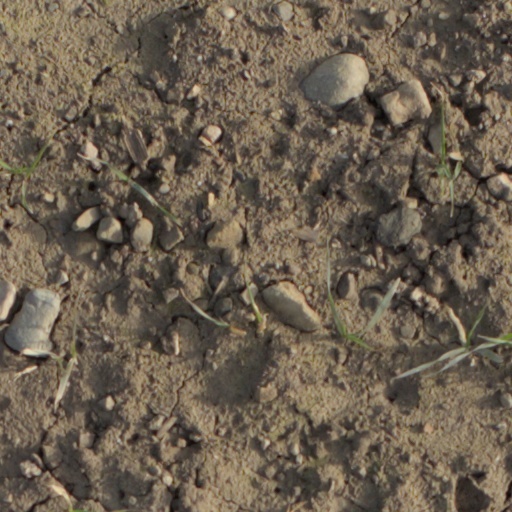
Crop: wheat